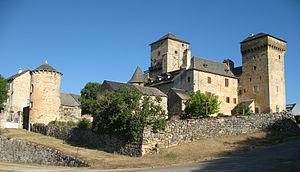
Château de Galinières, à Pierrefiche, dans l'Aveyron.
Cet article recense les monuments historiques de l'Aveyron, en France.
Le Serre ou Ruisseau de Serre est une rivière française qui coule dans le département de l'Aveyron. C'est un affluent de l'Aveyron en rive droite, donc un sous-affluent de la Garonne par l'Aveyron, puis par le Tarn.
Pierrefiche est une commune française située dans le département de l'Aveyron, en région Occitanie.